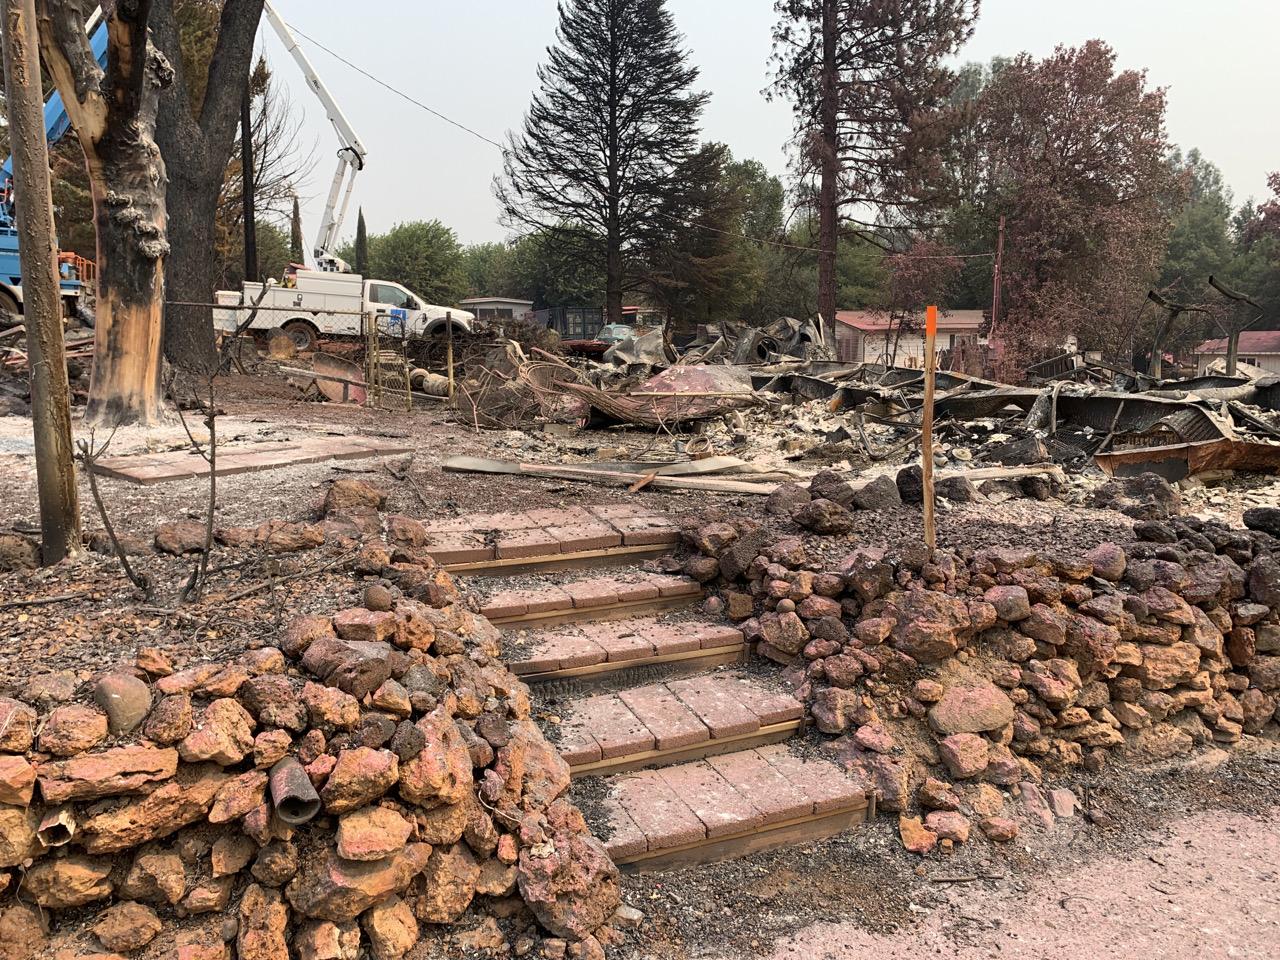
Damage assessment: destroyed